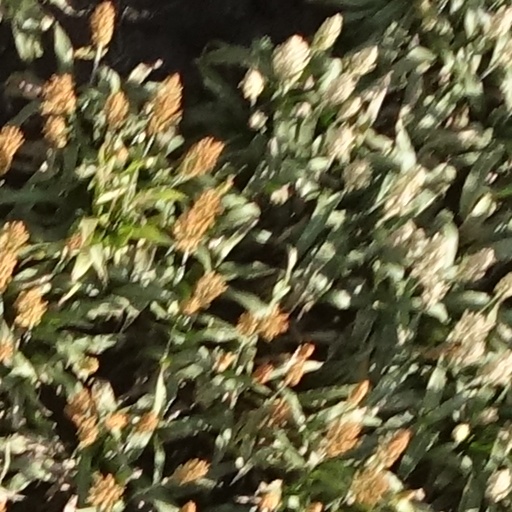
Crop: sorghum